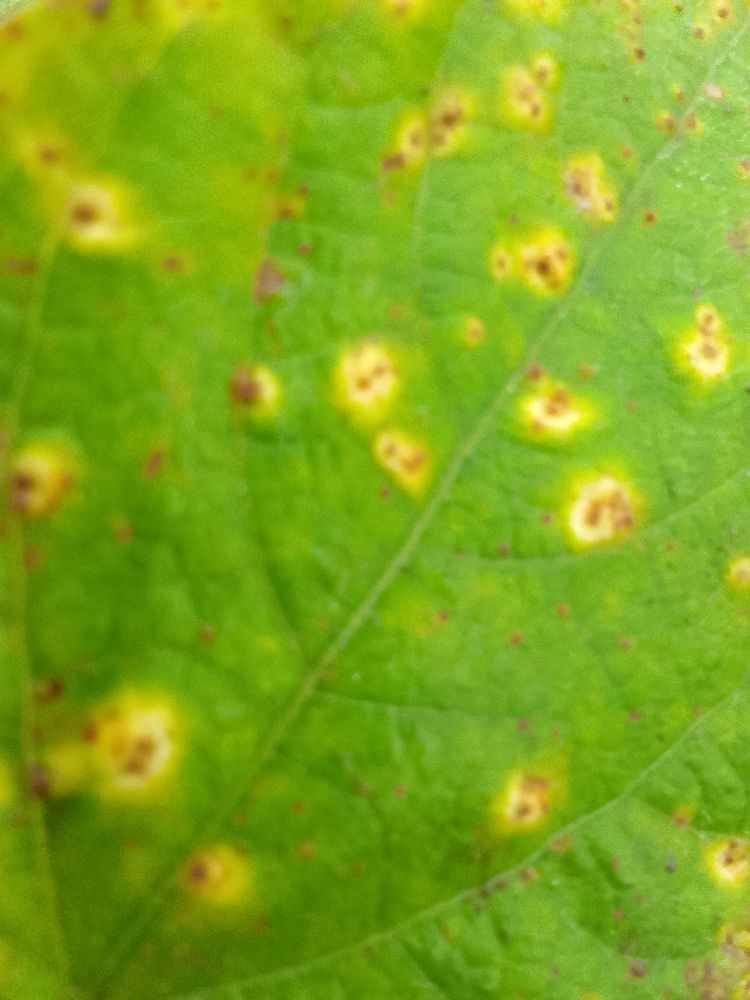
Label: rust